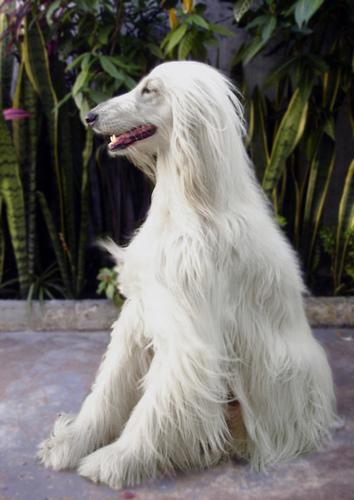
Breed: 222-n000013-Afghan_hound